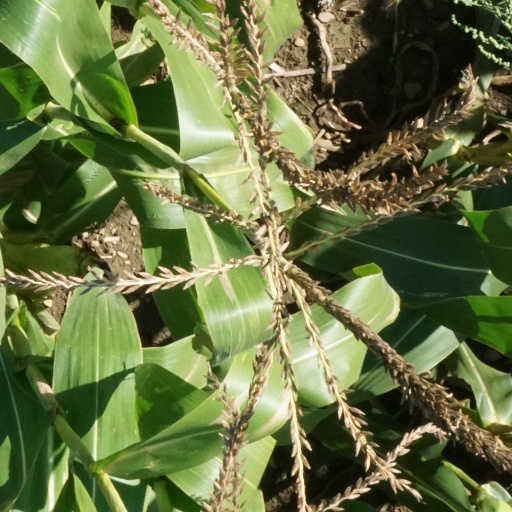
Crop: maize; corn